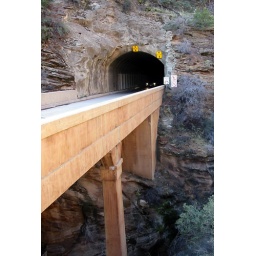
Nice road. A bridge over a steep gorge and then right through a rock wall.